2007 Notre Dame Fighting Irish football team

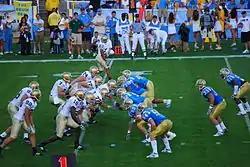
Jimmy Clausen directs the ND offense

UCLA was without its two starting quarterbacks. UCLA starter Ben Olson went out with a knee injury late in the first quarter, which left freshman walkon redshirt McLeod Bethel-Thompson to lead the Bruins. This was the first appearance for the Irish in the Rose Bowl stadium since the 1925 Rose Bowl. The Irish were able to capitalize on Bruin offensive mistakes to recover loose balls. This ended one of the worst slumps in Fighting Irish football, and prevented the Irish from equaling their longest losing streak in their history. The 1960 Notre Dame Fighting Irish football team lost eight straight games. The biggest cheer during the entire game came when the score of the 2007 Stanford vs. Southern California football game was announced. Fighting Irish and Bruins fans, who together are arch-rivals of the Trojans, cheered together.